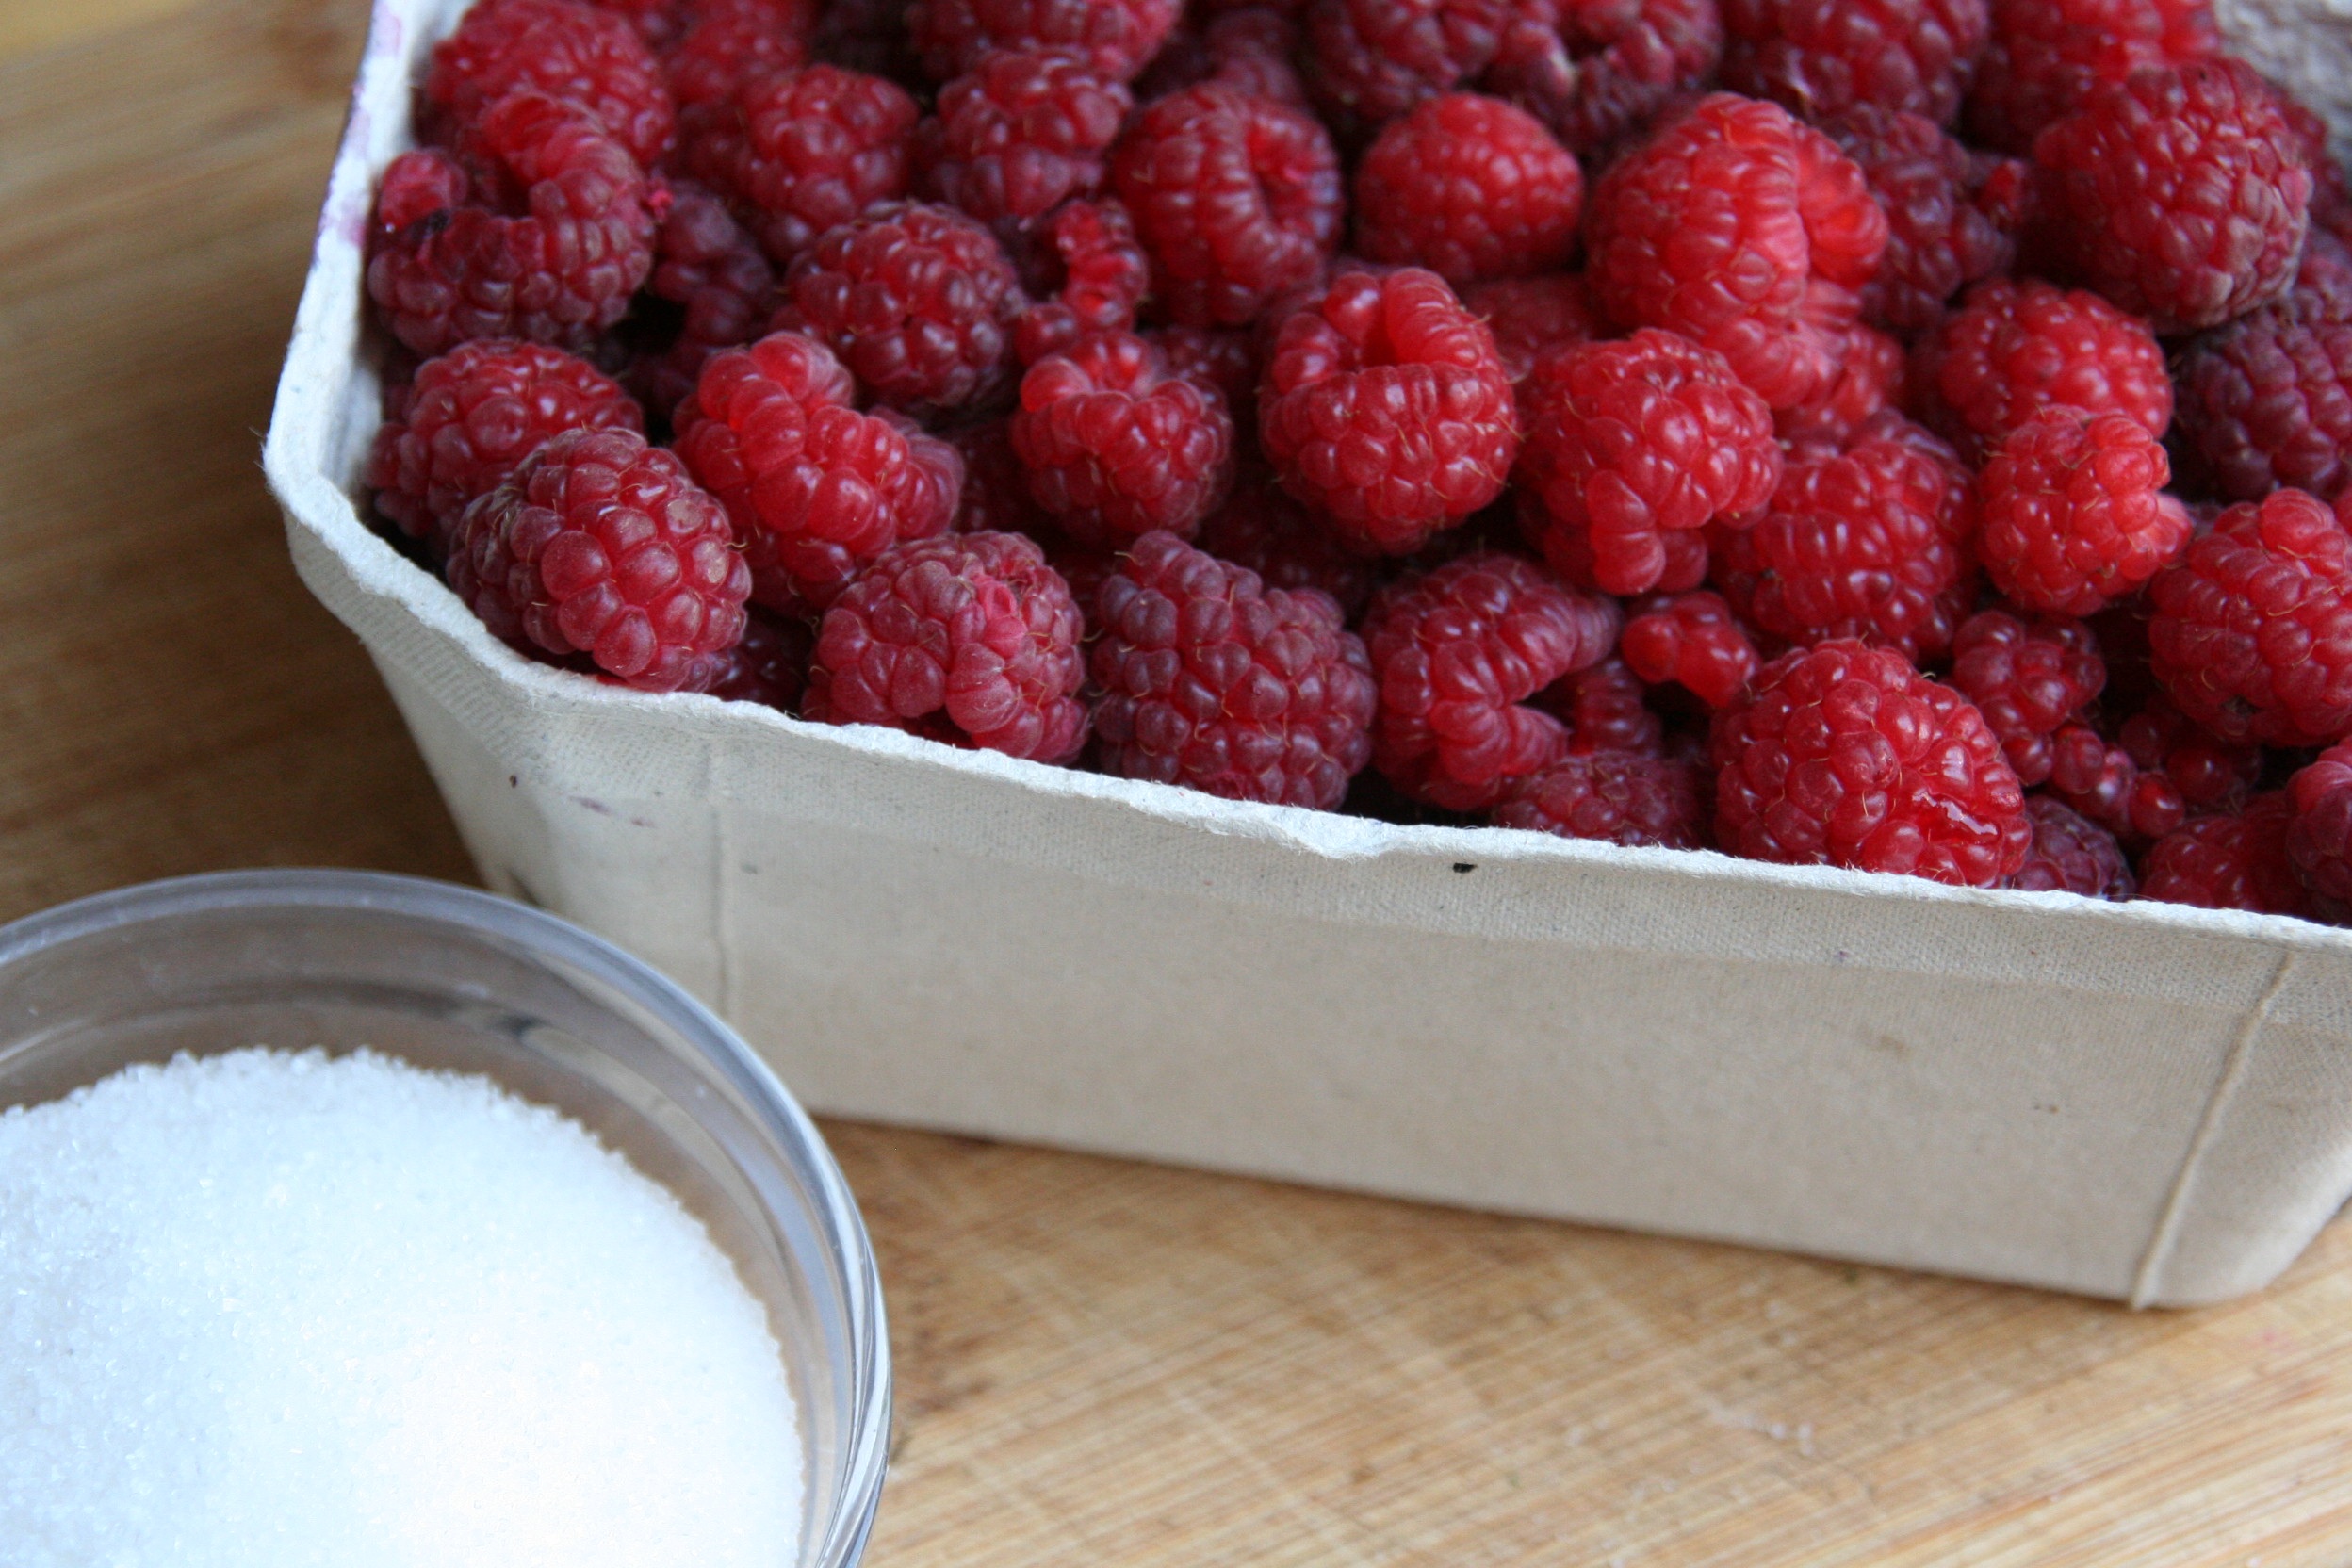
plant, raspberry, fruit, berry, meal, food, red, produce, natural, fresh, kitchen, breakfast, dessert, strawberry, jam, eating, raspberries, strawberries, healthy food, vitamins, preparations, fruits of the forest, compote, frutti di bosco